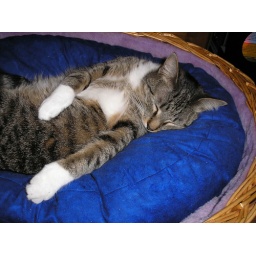
Boots is very relaxed in his new pillow bed that I made for him!